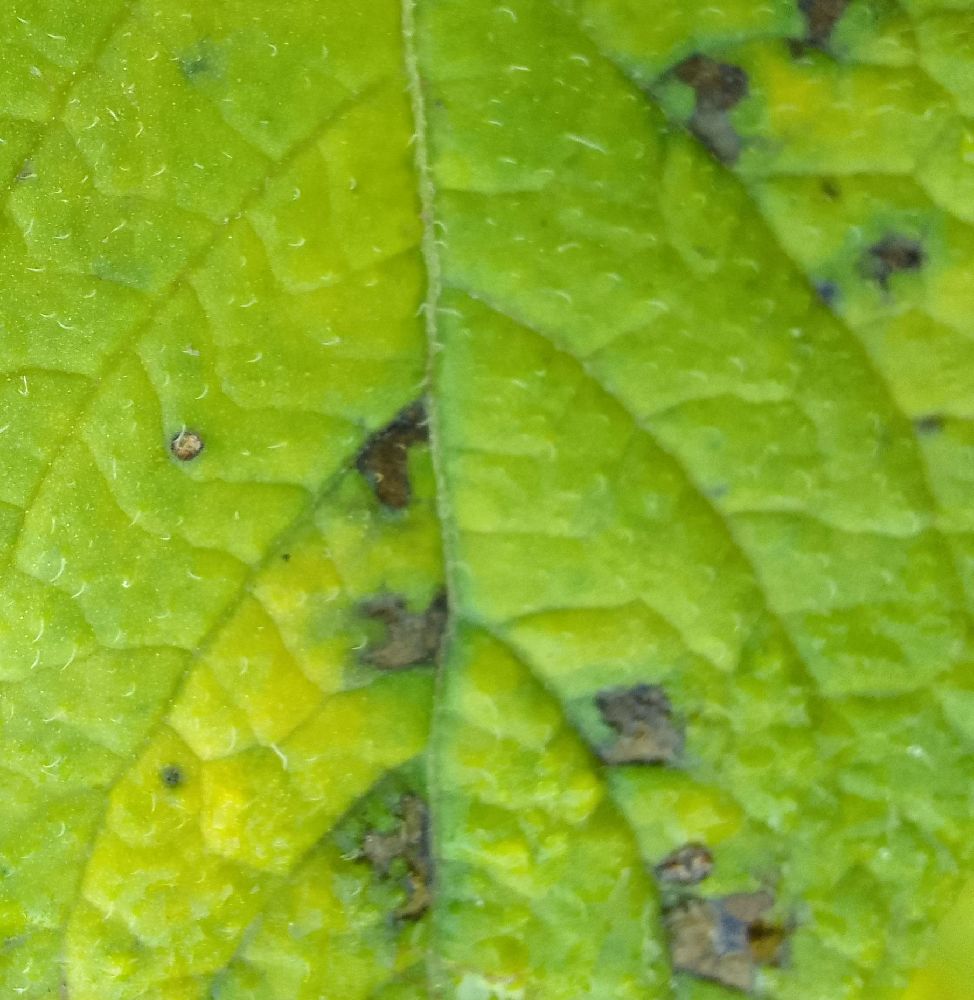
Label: Early blight